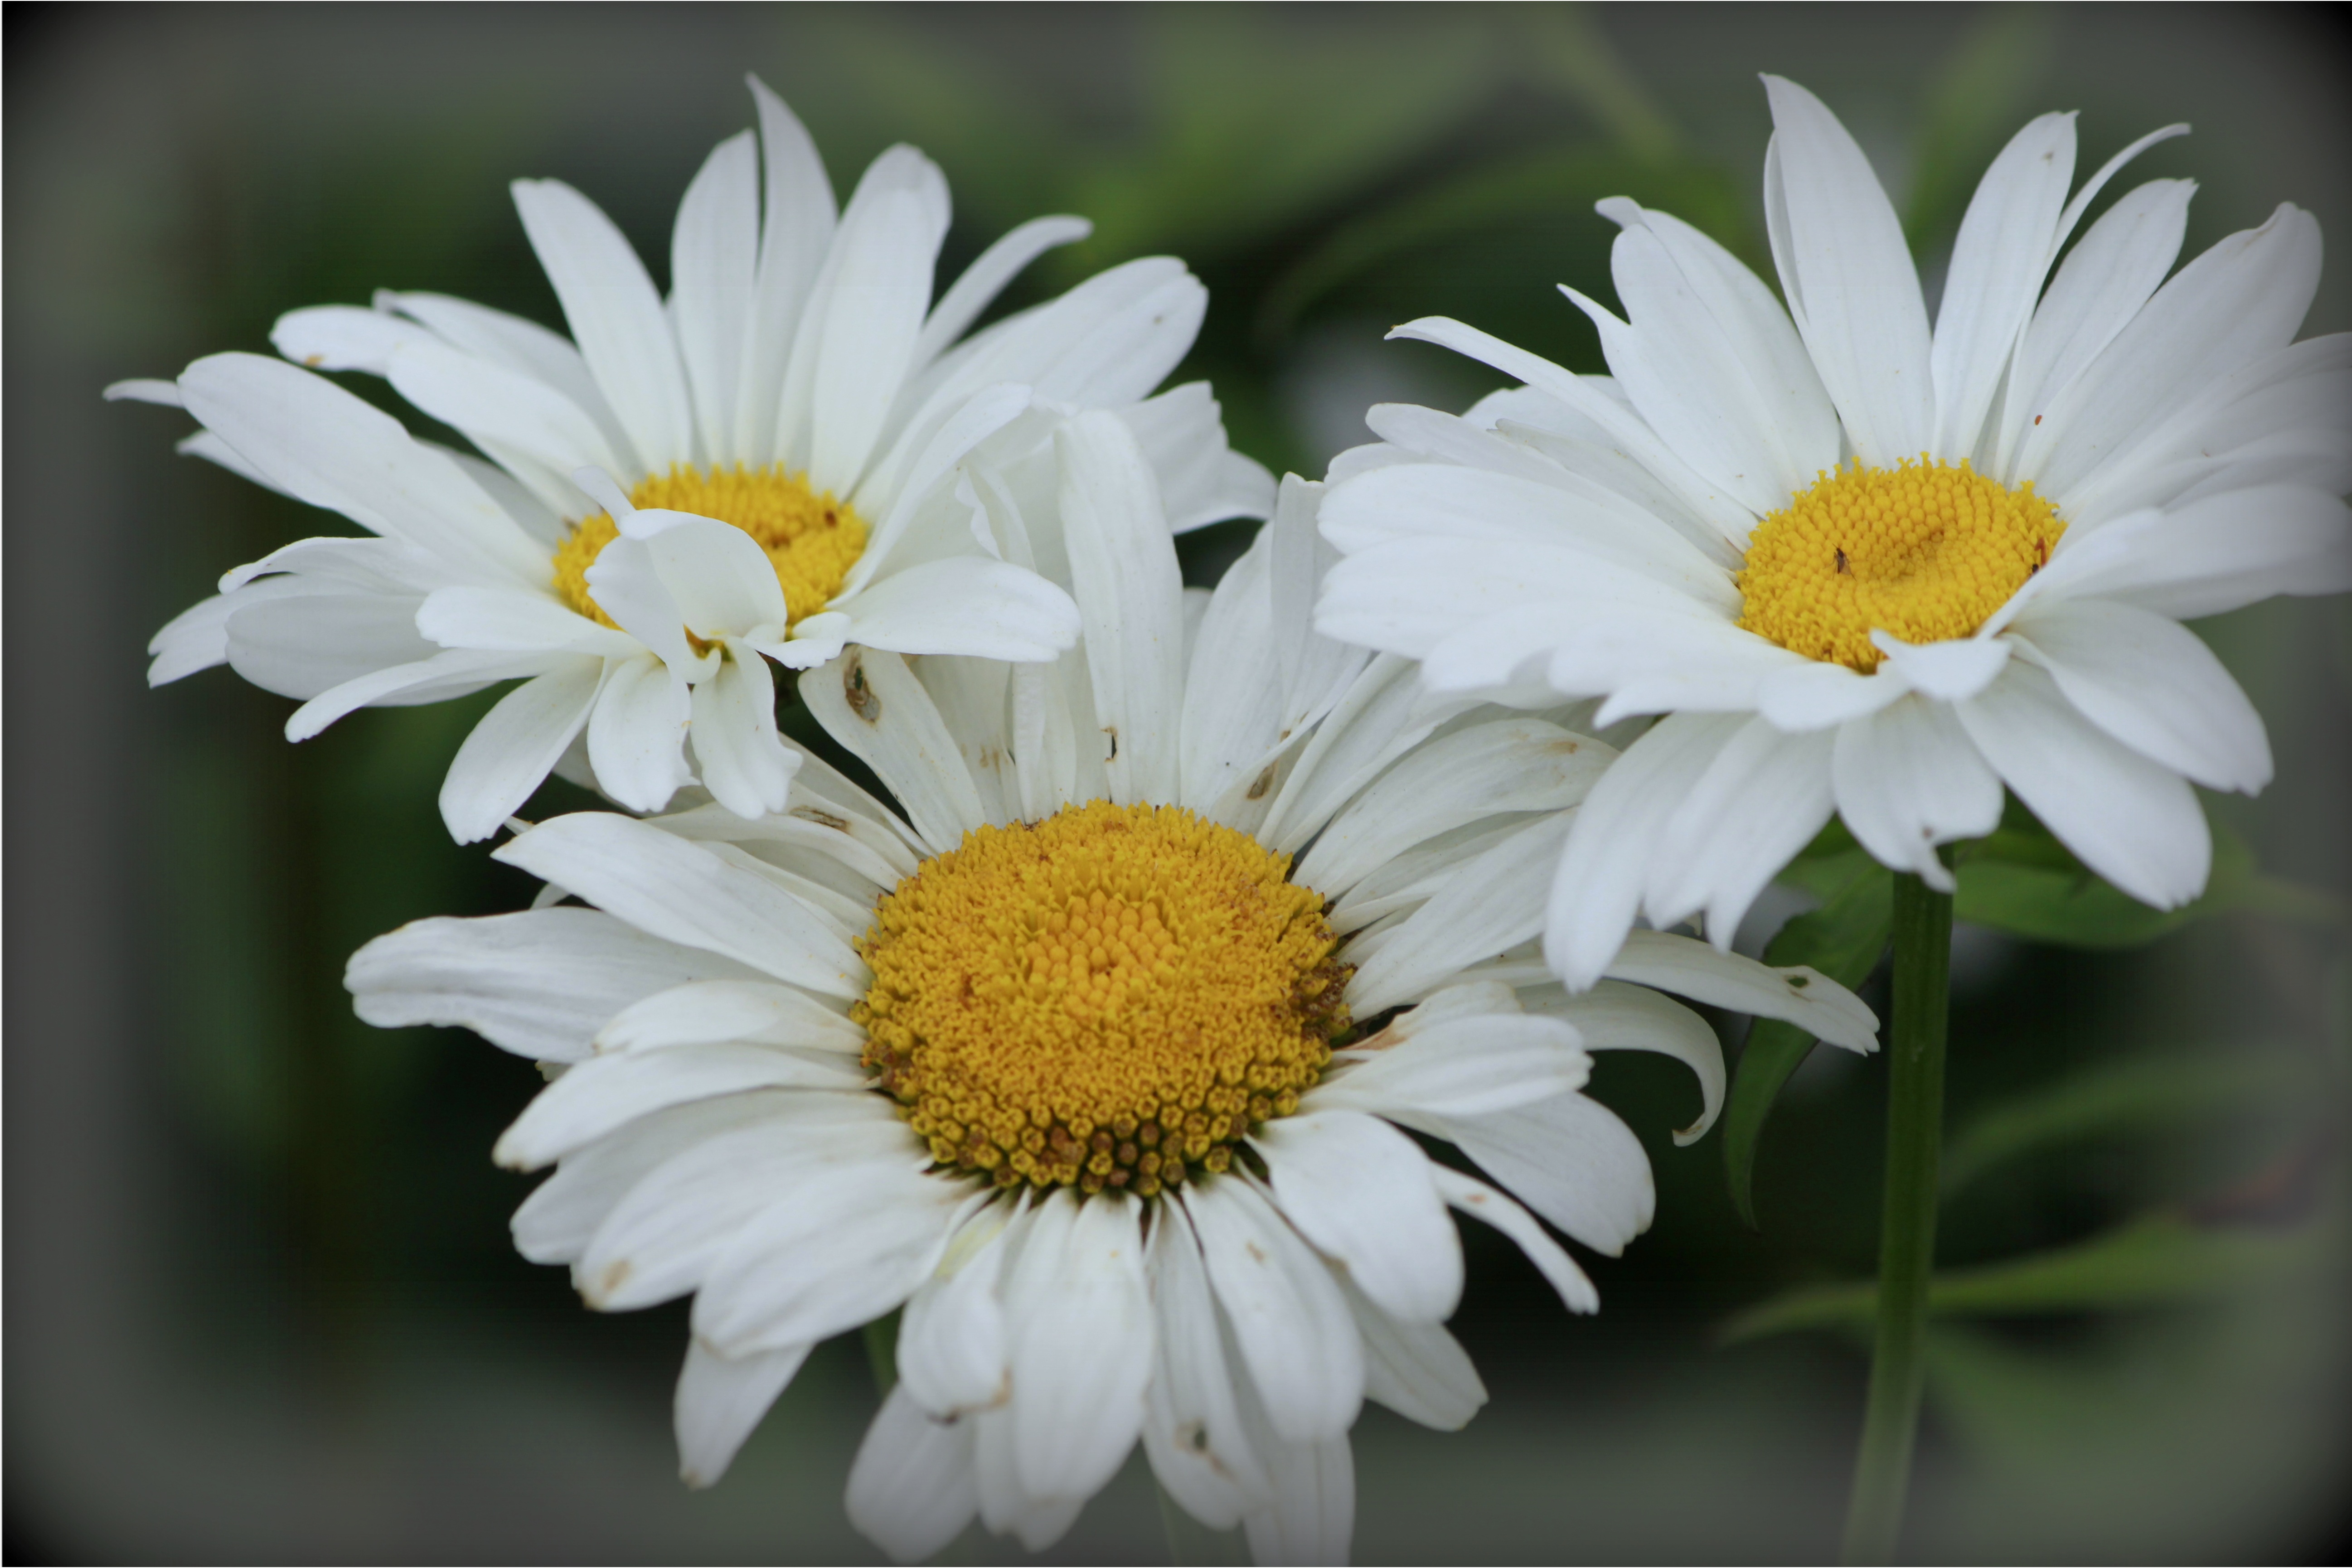
plant, white, flower, petal, daisy, flora, flowers, daisies, gerbera, floristry, of course, macro photography, flowering plant, daisy family, flower bouquet, oxeye daisy, land plant, marguerite daisy, chrysanths